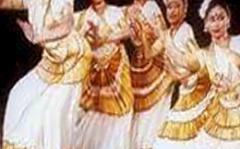
Dance form: mohiniyattam